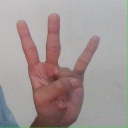
अक्षर: क्ष